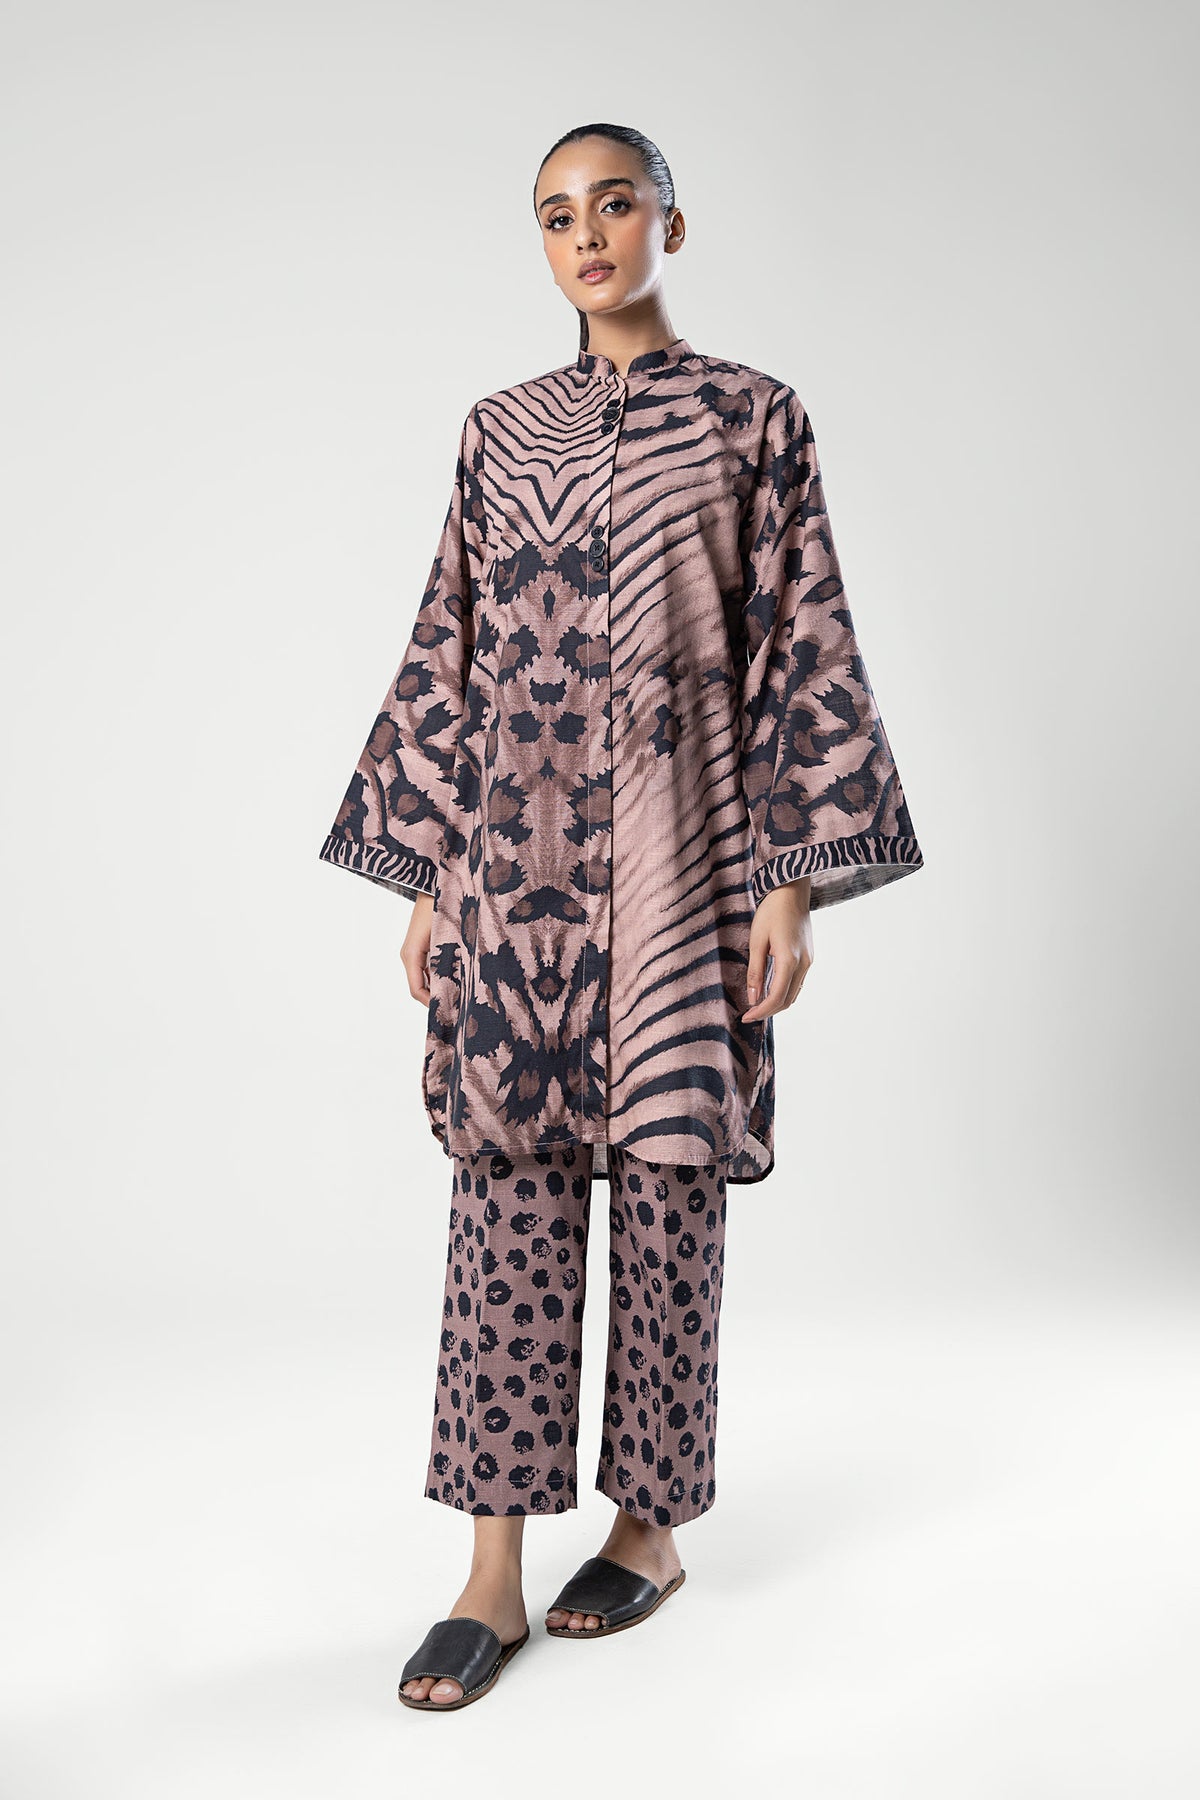
black multi khan pajamas pants